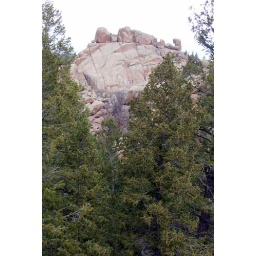
Taken while hiking the turtle rock trail in the Vedauwoo area